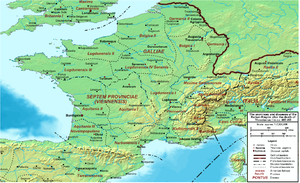
Le diocèse de Vienne ou les Sept-Provinces est un diocèse du Bas-Empire romain dépendant de la préfecture du prétoire des Gaules. Elle prend également le nom de la province de Viennoise.
La Novempopulanie ou Aquitania novempopulana ou encore « Pays des Neuf Peuples » est le nom donné au IIIᵉ siècle par l'administration impériale à la partie sud de l'Aquitaine antique, c'est-à-dire l'Aquitaine ethnique de César.